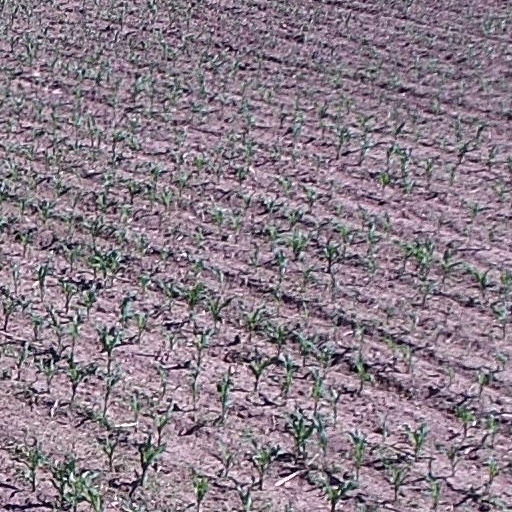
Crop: maize; corn